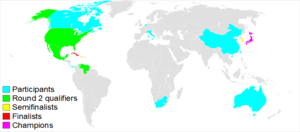
Baseballs historie / Baseball i resten af verden / En verdensomspændende sportsgren
De 16 deltagende nationer i World Baseball Classic 2006
Baseballs historie strækker sig tilbage til begyndelsen af det 18. århundrede, hvor sporten formentlig udviklede sig fra lignende bat-og-bold-spil i Nordamerika. I 1845 blev det første formelle baseballregelsæt nedskrevet, og den første officielt anerkendte baseballkamp fandt sted den 19. juni 1846 i New Jersey, USA. Professionel baseball så dagens lys i 1869 i USA, og de følgende årtier var præget af adskillige grundlæggelser og opløsninger af professionelle ligaer. Fra starten af det 20. århundrede stod kun to ligaer tilbage som sejrsherrer, National League og American League, og de eksisterer den dag i dag.